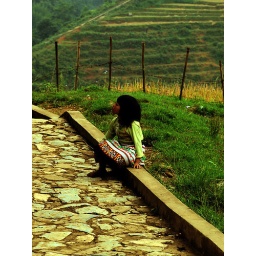
Little girl sitting on path in the hills of Sapa Northen Vietnam